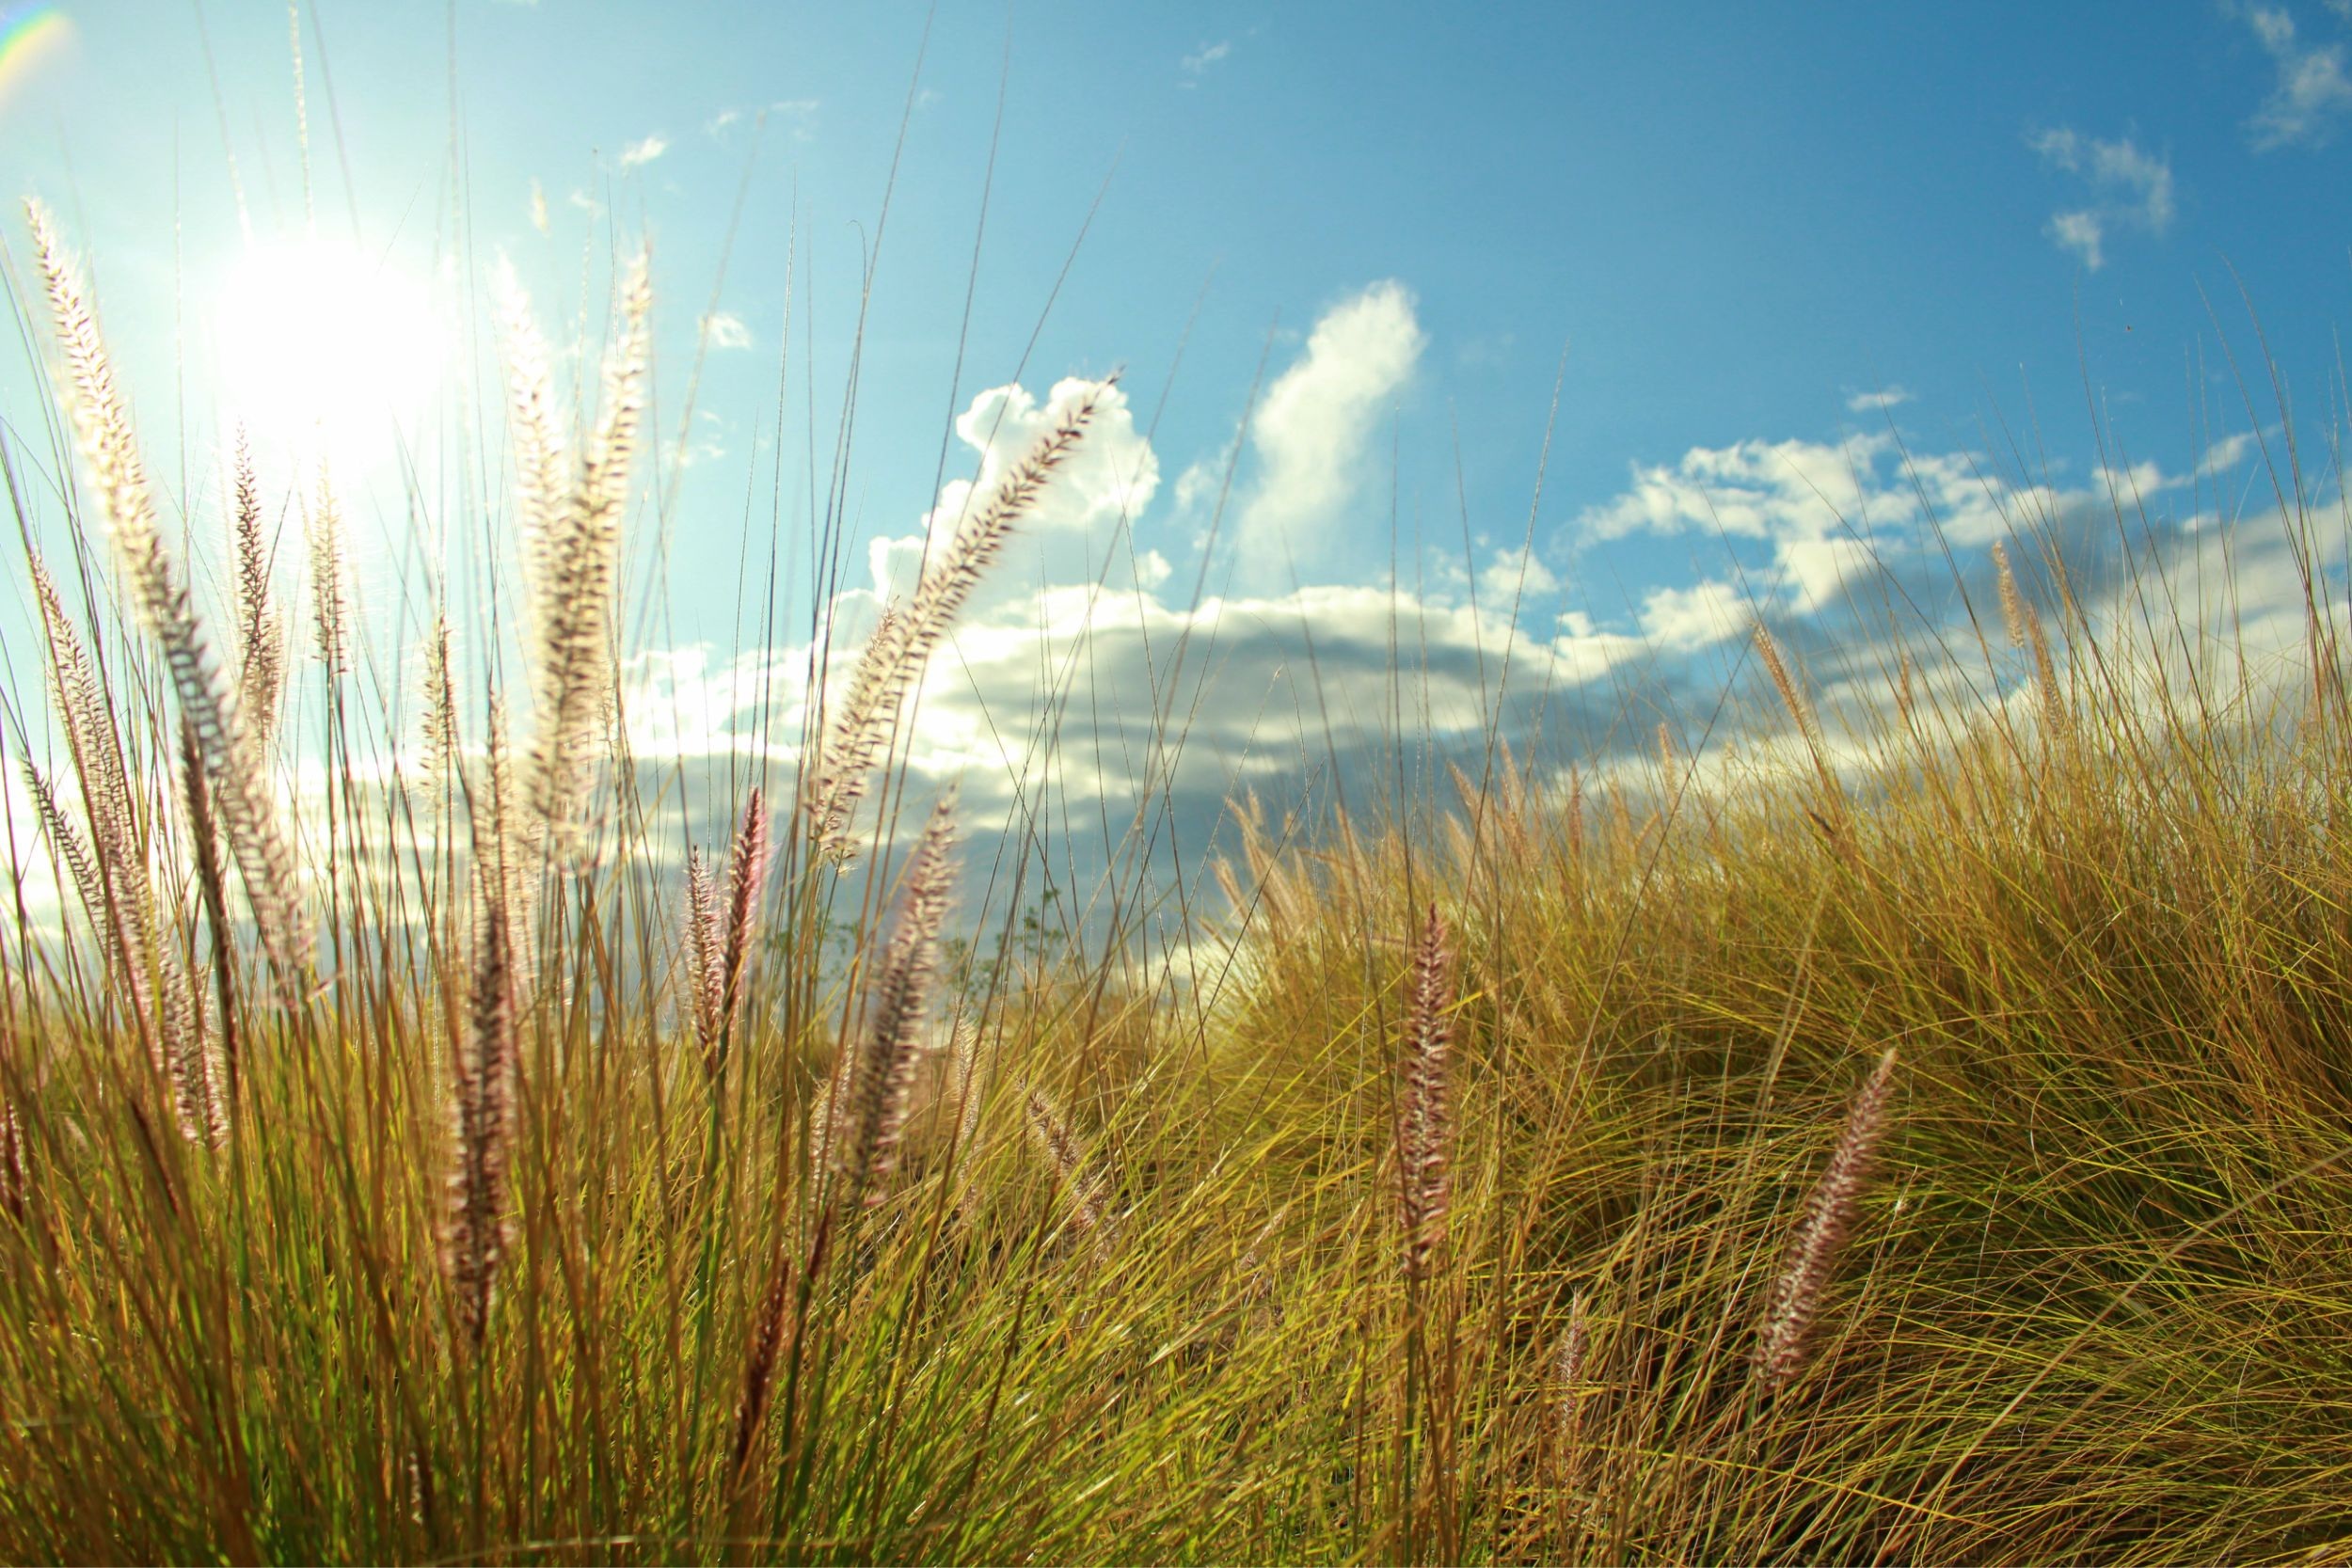
nature, grass, horizon, light, cloud, plant, sky, sunshine, field, meadow, wheat, prairie, sunlight, morning, wind, summer, food, crop, freedom, agriculture, blue sky, sunny, happiness, grassland, habitat, ecosystem, steppe, sunny day, flowering plant, natural environment, grass family, land plant, phragmites